Hole punch

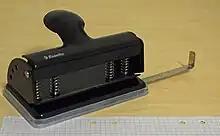
"Triohålning" punch and punched paper

In Sweden, a four-hole national standard is almost exclusively used. The centers of the holes are , and apart, from the edge of the paper. The guides help keep the paper in a straight line.